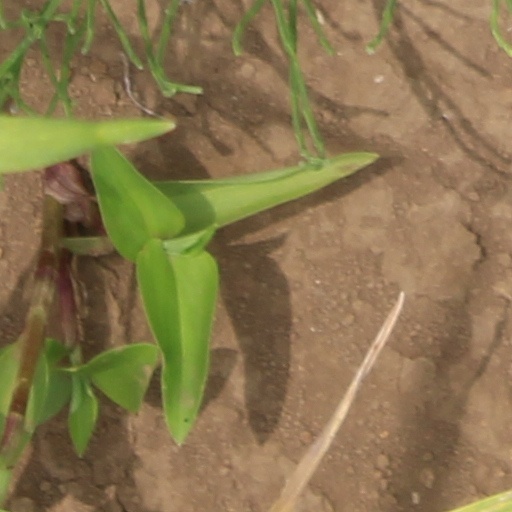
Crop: wheat